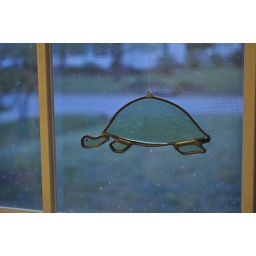
A stained glass turtle hangs in my window and keeps me company as I work on the computer in my office.